Diuris

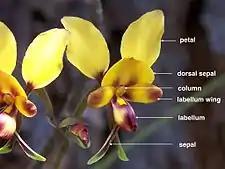
Labelled image

The inflorescence is a raceme with a few to many brightly coloured, resupinate flowers on a wiry stalk. The dorsal sepal is shorter but wider than two lateral sepals and forms a hood over the column. The long, narrow, lateral sepals hang like a pair of tails below the labellum. The petals are different from the sepals, having a narrow base with the main part widely expanded, in the form of donkey ears. As is usual in orchids, one petal is highly modified as the central labellum, differing markedly from the other petals and sepals. The labellum has three distinct parts with the central part folded and the lateral parts arranged on either side of the column, often spreading widely, sometimes with a scalloped or wavy edge. The column is short with narrow wings. Flowering time depends on the species but most species flower between September and November. One of the earliest to flower, "D. brumalis" flowers in June and "D. emarginata" sometimes flowers as late as January. The fruit which follows flowering is a thin-walled, dehiscent capsule containing up to 100 winged seeds.